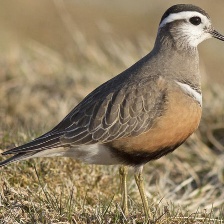
Species: INLAND DOTTEREL
Scientific name: CHARADRIUS AUSTRALIS